Home Depot

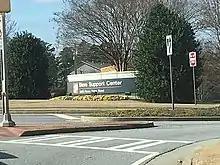
The Home Depot Atlanta Store Support Center, 2018.

On June 22, 1979, the first two stores, built in spaces leased from J. C. Penney that were originally Treasure Island "hypermarket" (discount department and grocery) stores, opened in metro Atlanta (in Doraville and on Memorial Drive in Decatur, both near I-285). On September 22, 1981, The Home Depot went public on the NASDAQ, raising $4.093 million. The Home Depot joined the New York Stock Exchange on April 19, 1984.